Susan Krumins

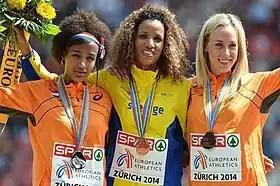
Kuijken (right) on the 5000 m podium for the 2014 European Athletics Championships

The 2013 season saw Kuijken hit new levels of performance. At the Golden Spike Ostrava she was the 1500 m runner-up in a best of 4:05.38 minutes. She set a Dutch record of 5:38.37 minutes for the 2000 metres distance. She won the 3000 m gold medal in the First League of the 2013 European Team Championships and ran a best of 8:39.65 minutes for the distance when placing fourth at the Rieti Meeting (which ranked her first among Europeans for the distance that year). A run of 15:04.36 minutes at the Bislett Games made her the top European that season and she went on to finish eighth in the final of that event at the 2013 World Championships in Athletics – Europe's best performer.